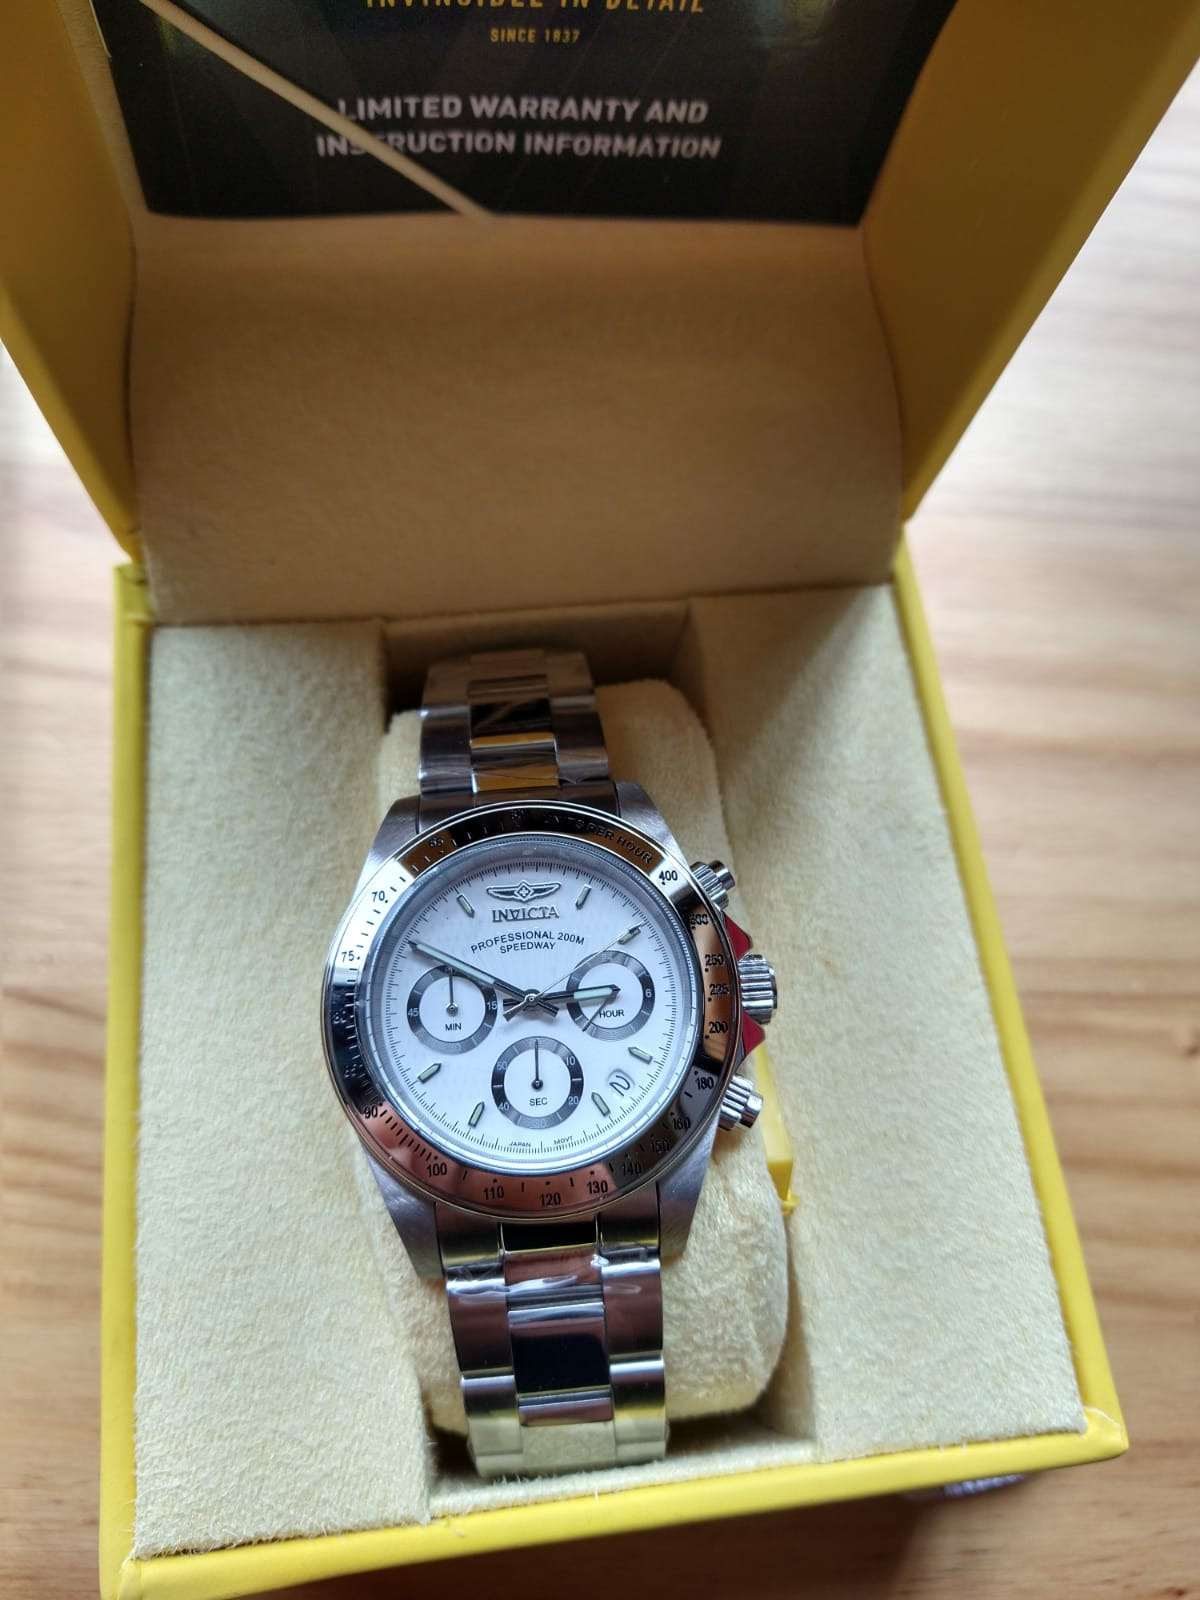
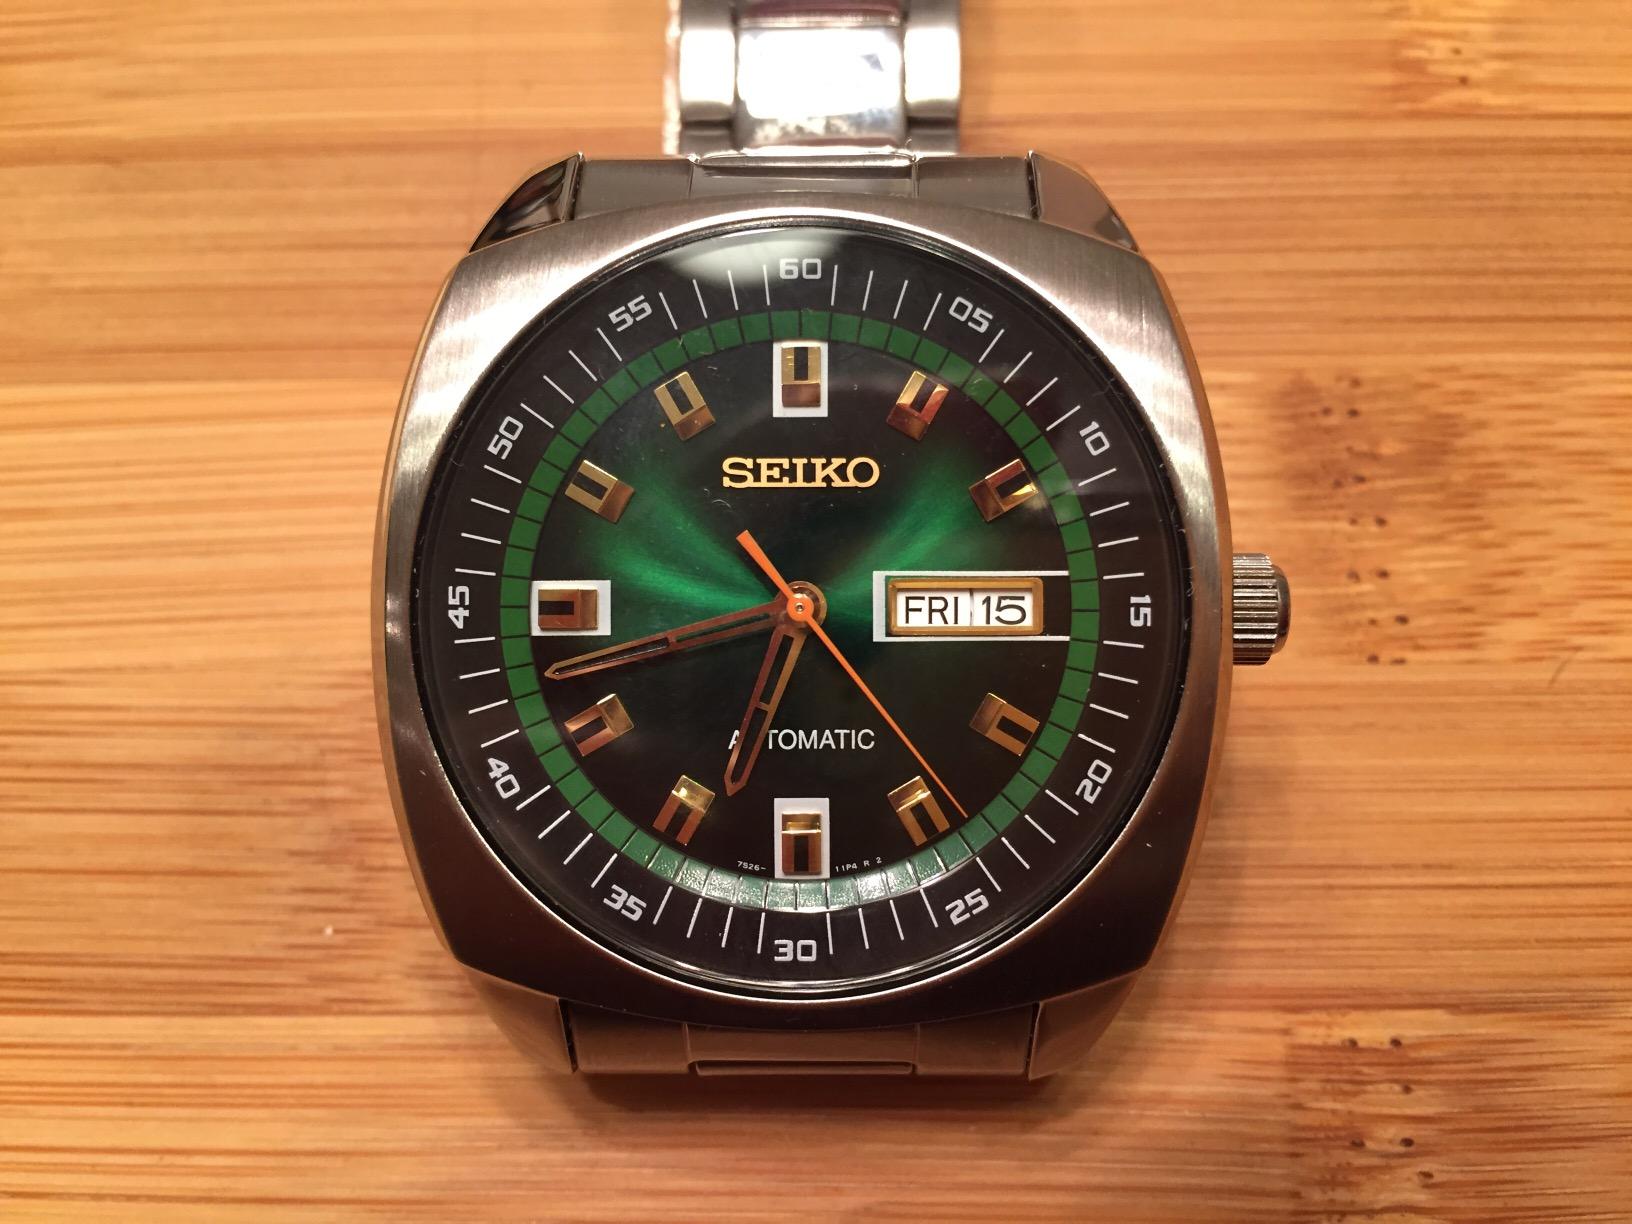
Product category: accessories_watch
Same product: no